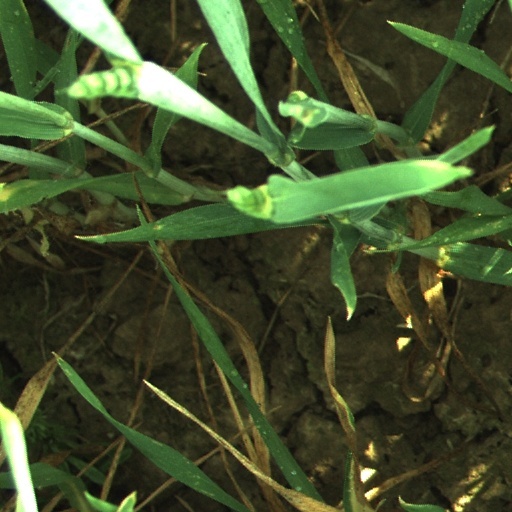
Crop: wheat